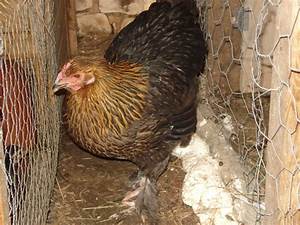
Label: chicken